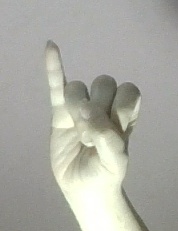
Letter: meem